Douglas Ford (British Army officer)

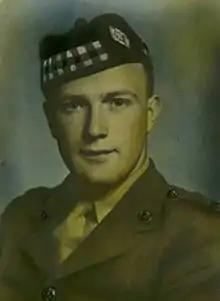

Captain Douglas Ford, (18 September 1918 – 18 December 1943) was a British Army officer of the Royal Scots and a British prisoner of war in the Second World War, who was posthumously awarded the George Cross for conspicuous gallantry. His citation was published in the "London Gazette" on 18 March 1946.